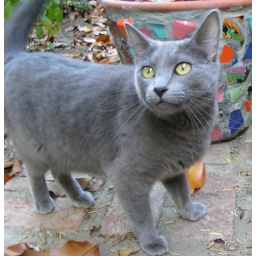
Sweet Nella, standing in front of a pique assiette pot that I did long ago.